Fantasia (performance)

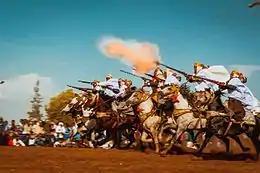
Fantasia at Aïn El Arbaa (Aïn Témouchent, Algeria).

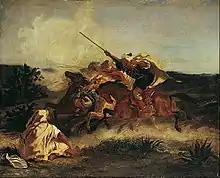
"Fantasia Arabe" by Eugène Delacroix, 1833

Fantasia is a traditional exhibition of horsemanship in the Maghreb performed during cultural festivals and for Maghrebi wedding celebrations. It is present in Algeria, Libya, Mali, Mauritania, Morocco, Niger and Tunisia. It is attested in the ancient Numidian times during which it was practiced by the Numidian cavalry. Historian Carlos Henriques Pereira stated that the North African fantasia also called barud is a modern watered down version of a Numidian military technique.